The End of Summer

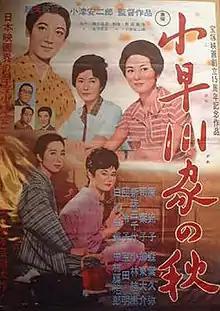
Theatrical release poster

is a 1961 Japanese film directed by Yasujirō Ozu for Toho Films. It was entered into the 12th Berlin International Film Festival. The film was his penultimate; only "An Autumn Afternoon" (1962) followed it, which he made for Shochiku Films.